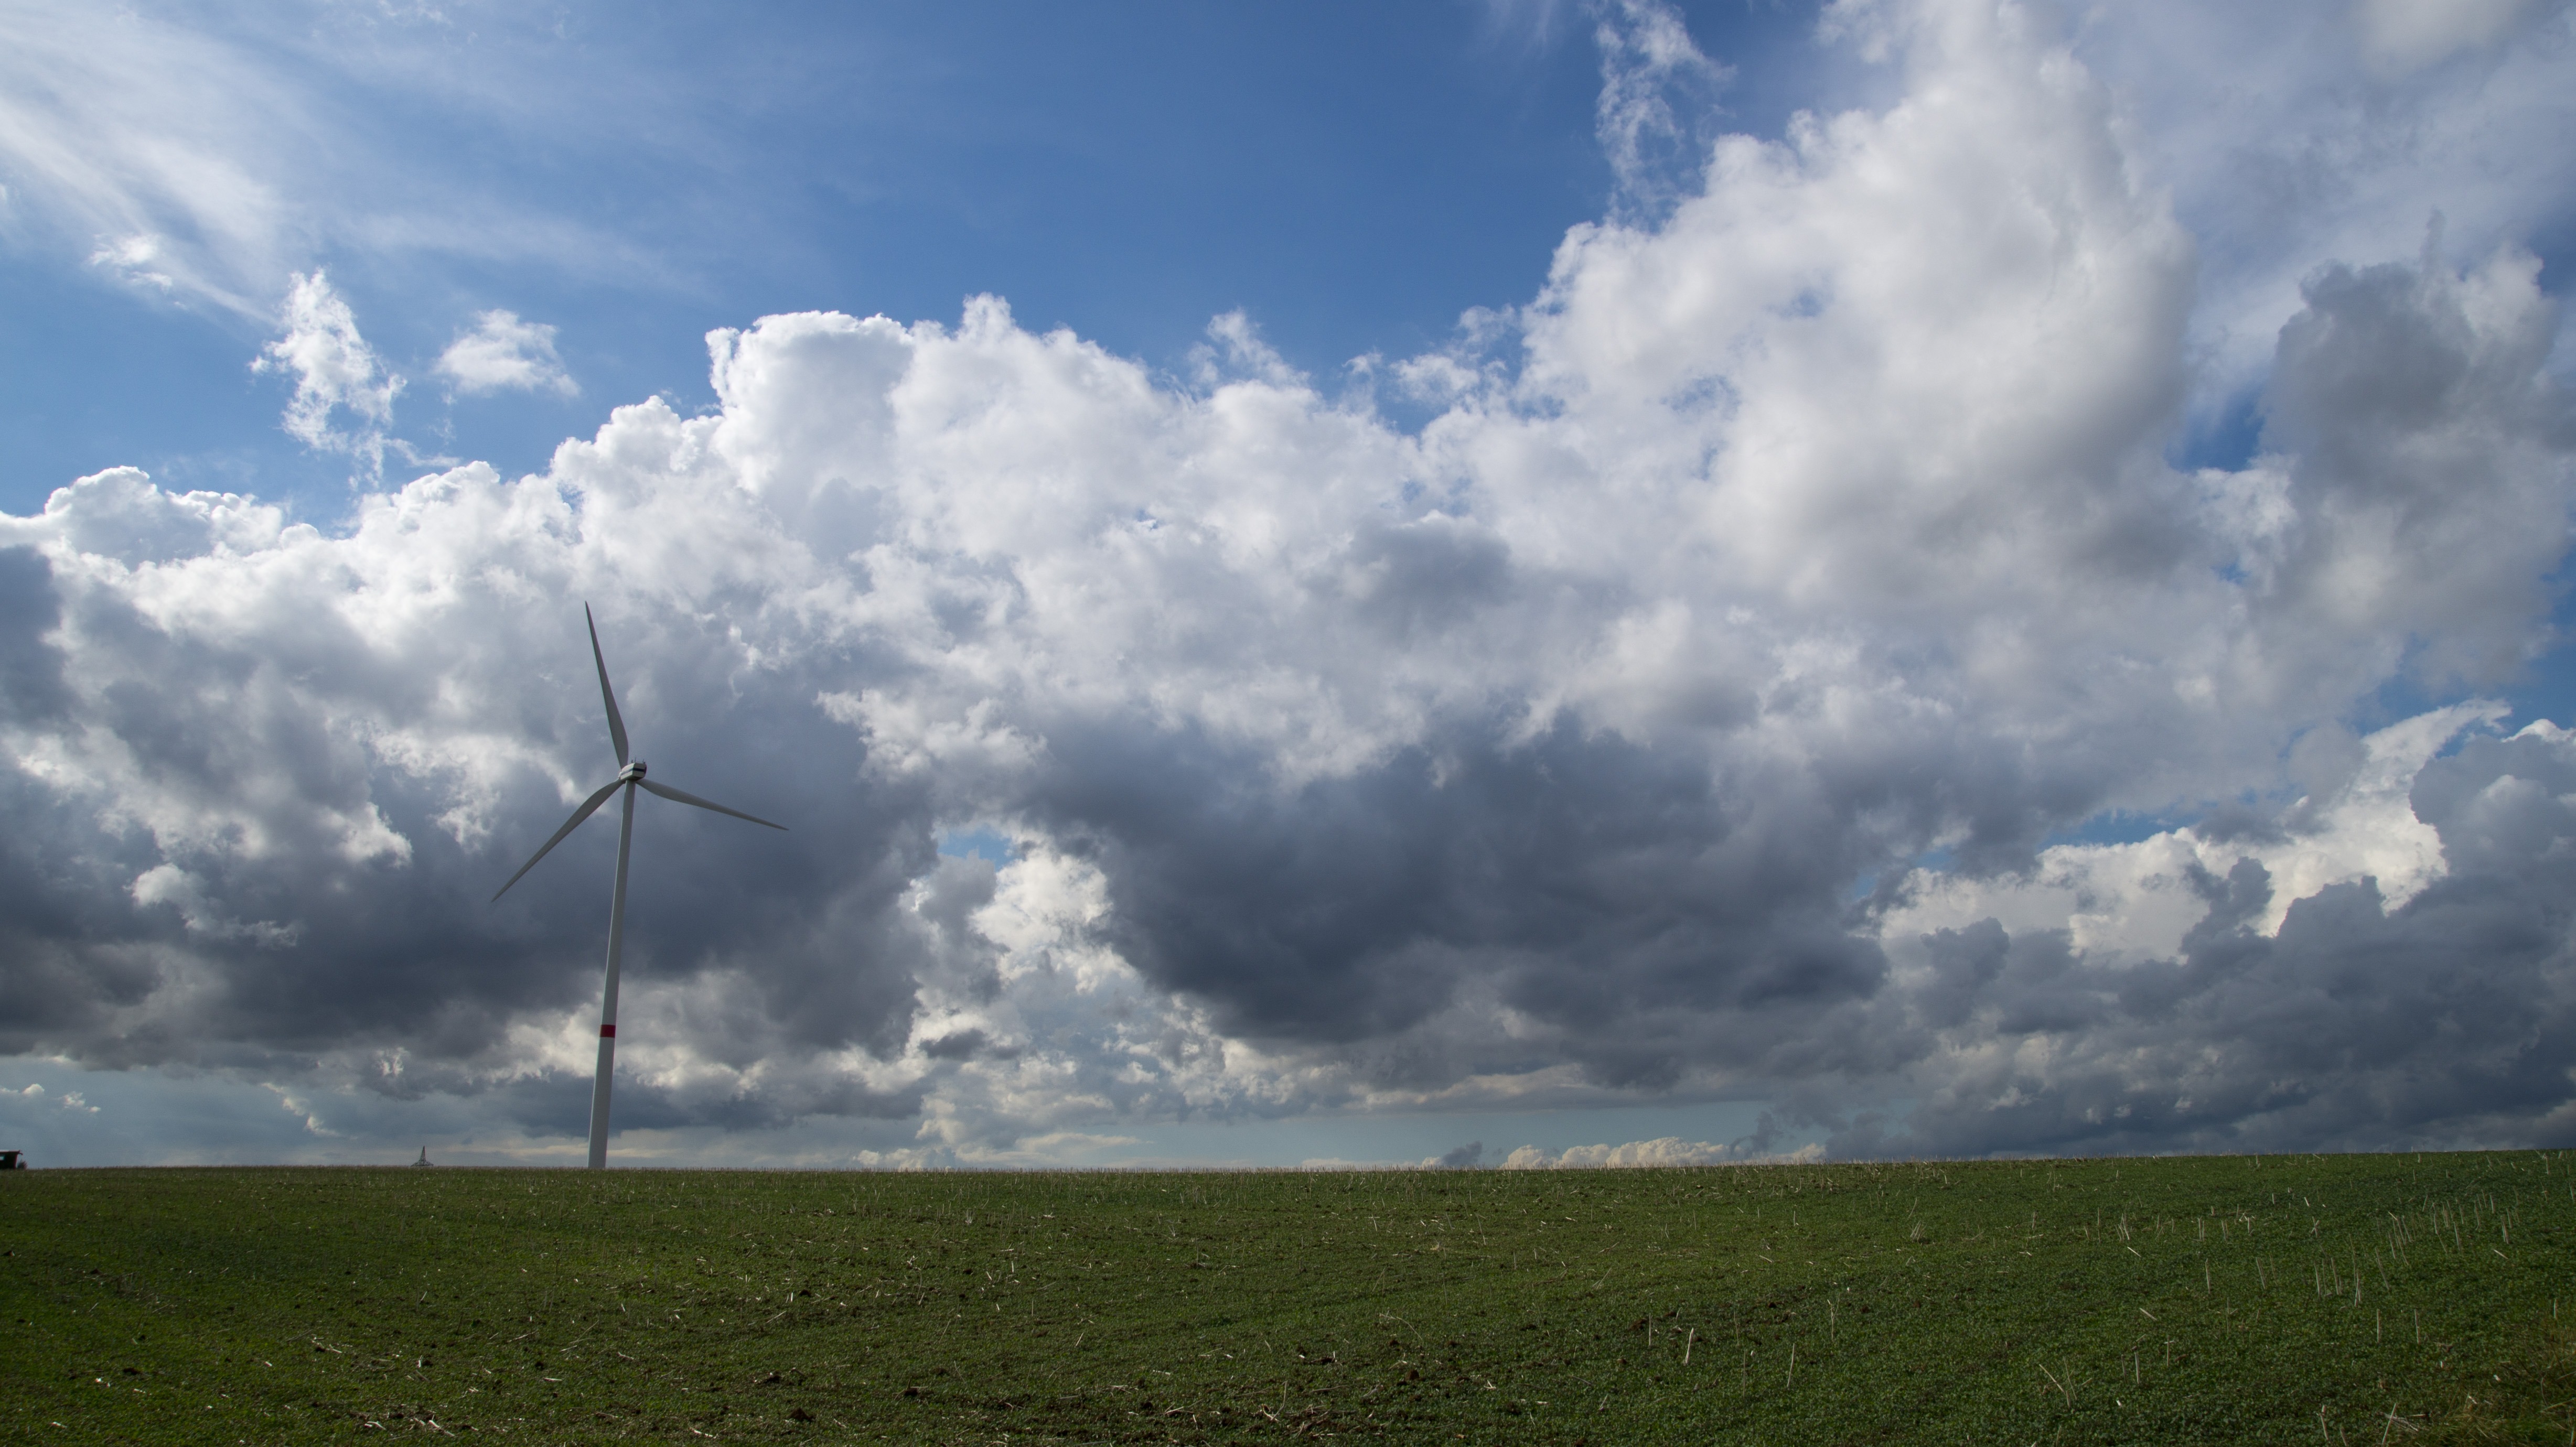
landscape, nature, horizon, cloud, sky, field, prairie, sunlight, wind, atmosphere, weather, storm, cumulus, plain, pinwheel, wind energy, energy, wind power, clouds, grassland, rural area, meteorological phenomenon